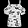
Label: Shirt